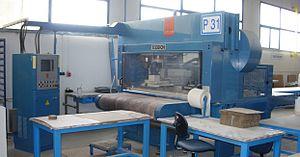
Presse de découpe (Atom modèle S530CN) à commande numérique (CN) à trois axes contrôlés. Force de coupe maximum